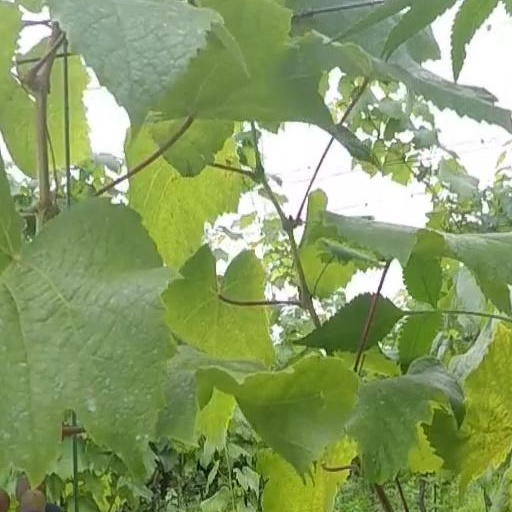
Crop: grape